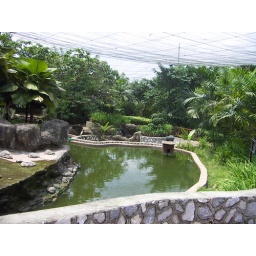
lake upon entering the bird park. this is where the mandarin duck stays. spot the cute house for the duck!